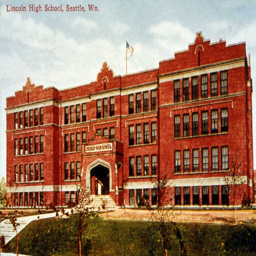
the from a postcard of the time , ca .